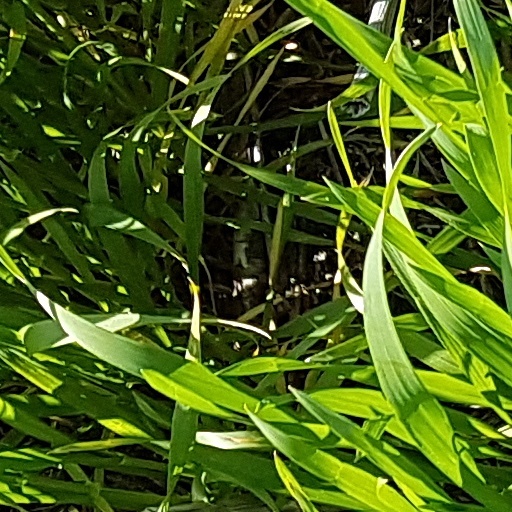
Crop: wheat